Naa Ninna Bidalaare

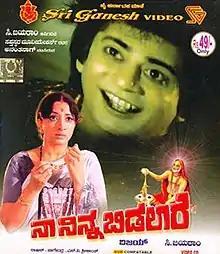
VCD cover

Naa Ninna Bidalaare is a 1979 Indian Kannada-language horror film directed by Vijay and produced by Parvathamma Rajkumar's sister's husband C. Jayaram. The film stars Anant Nag and Lakshmi. The film was remade in Hindi as "Mangalsutra", with Anant Nag reprising his role. "Na Ninna Bidalaare" is regarded as one of best horror films of all time in the Kannada film industry. "Na Ninna Bidalaare" is the first movie where Anant Nag and Lakshmi acted together, later the pair become one of the finest onscreen couples in Indian cinema.